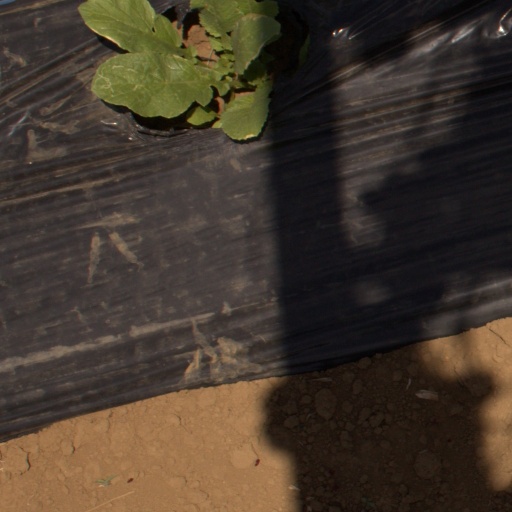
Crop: Jerusalem artichoke